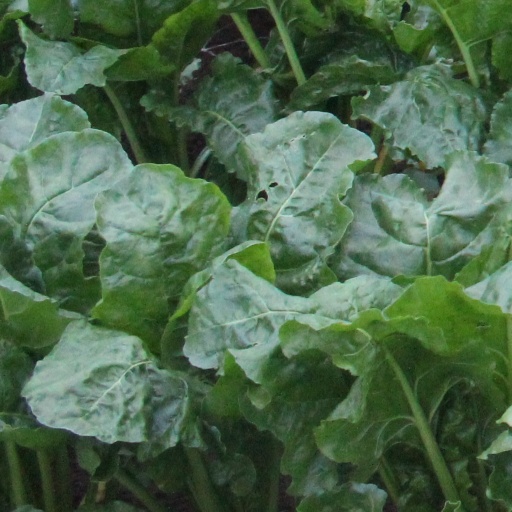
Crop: sugar beet